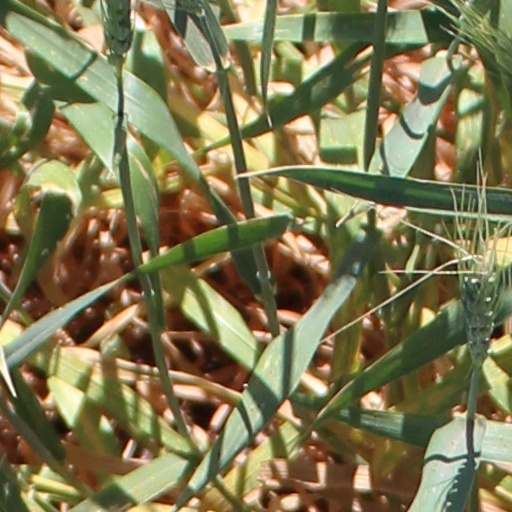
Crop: wheat